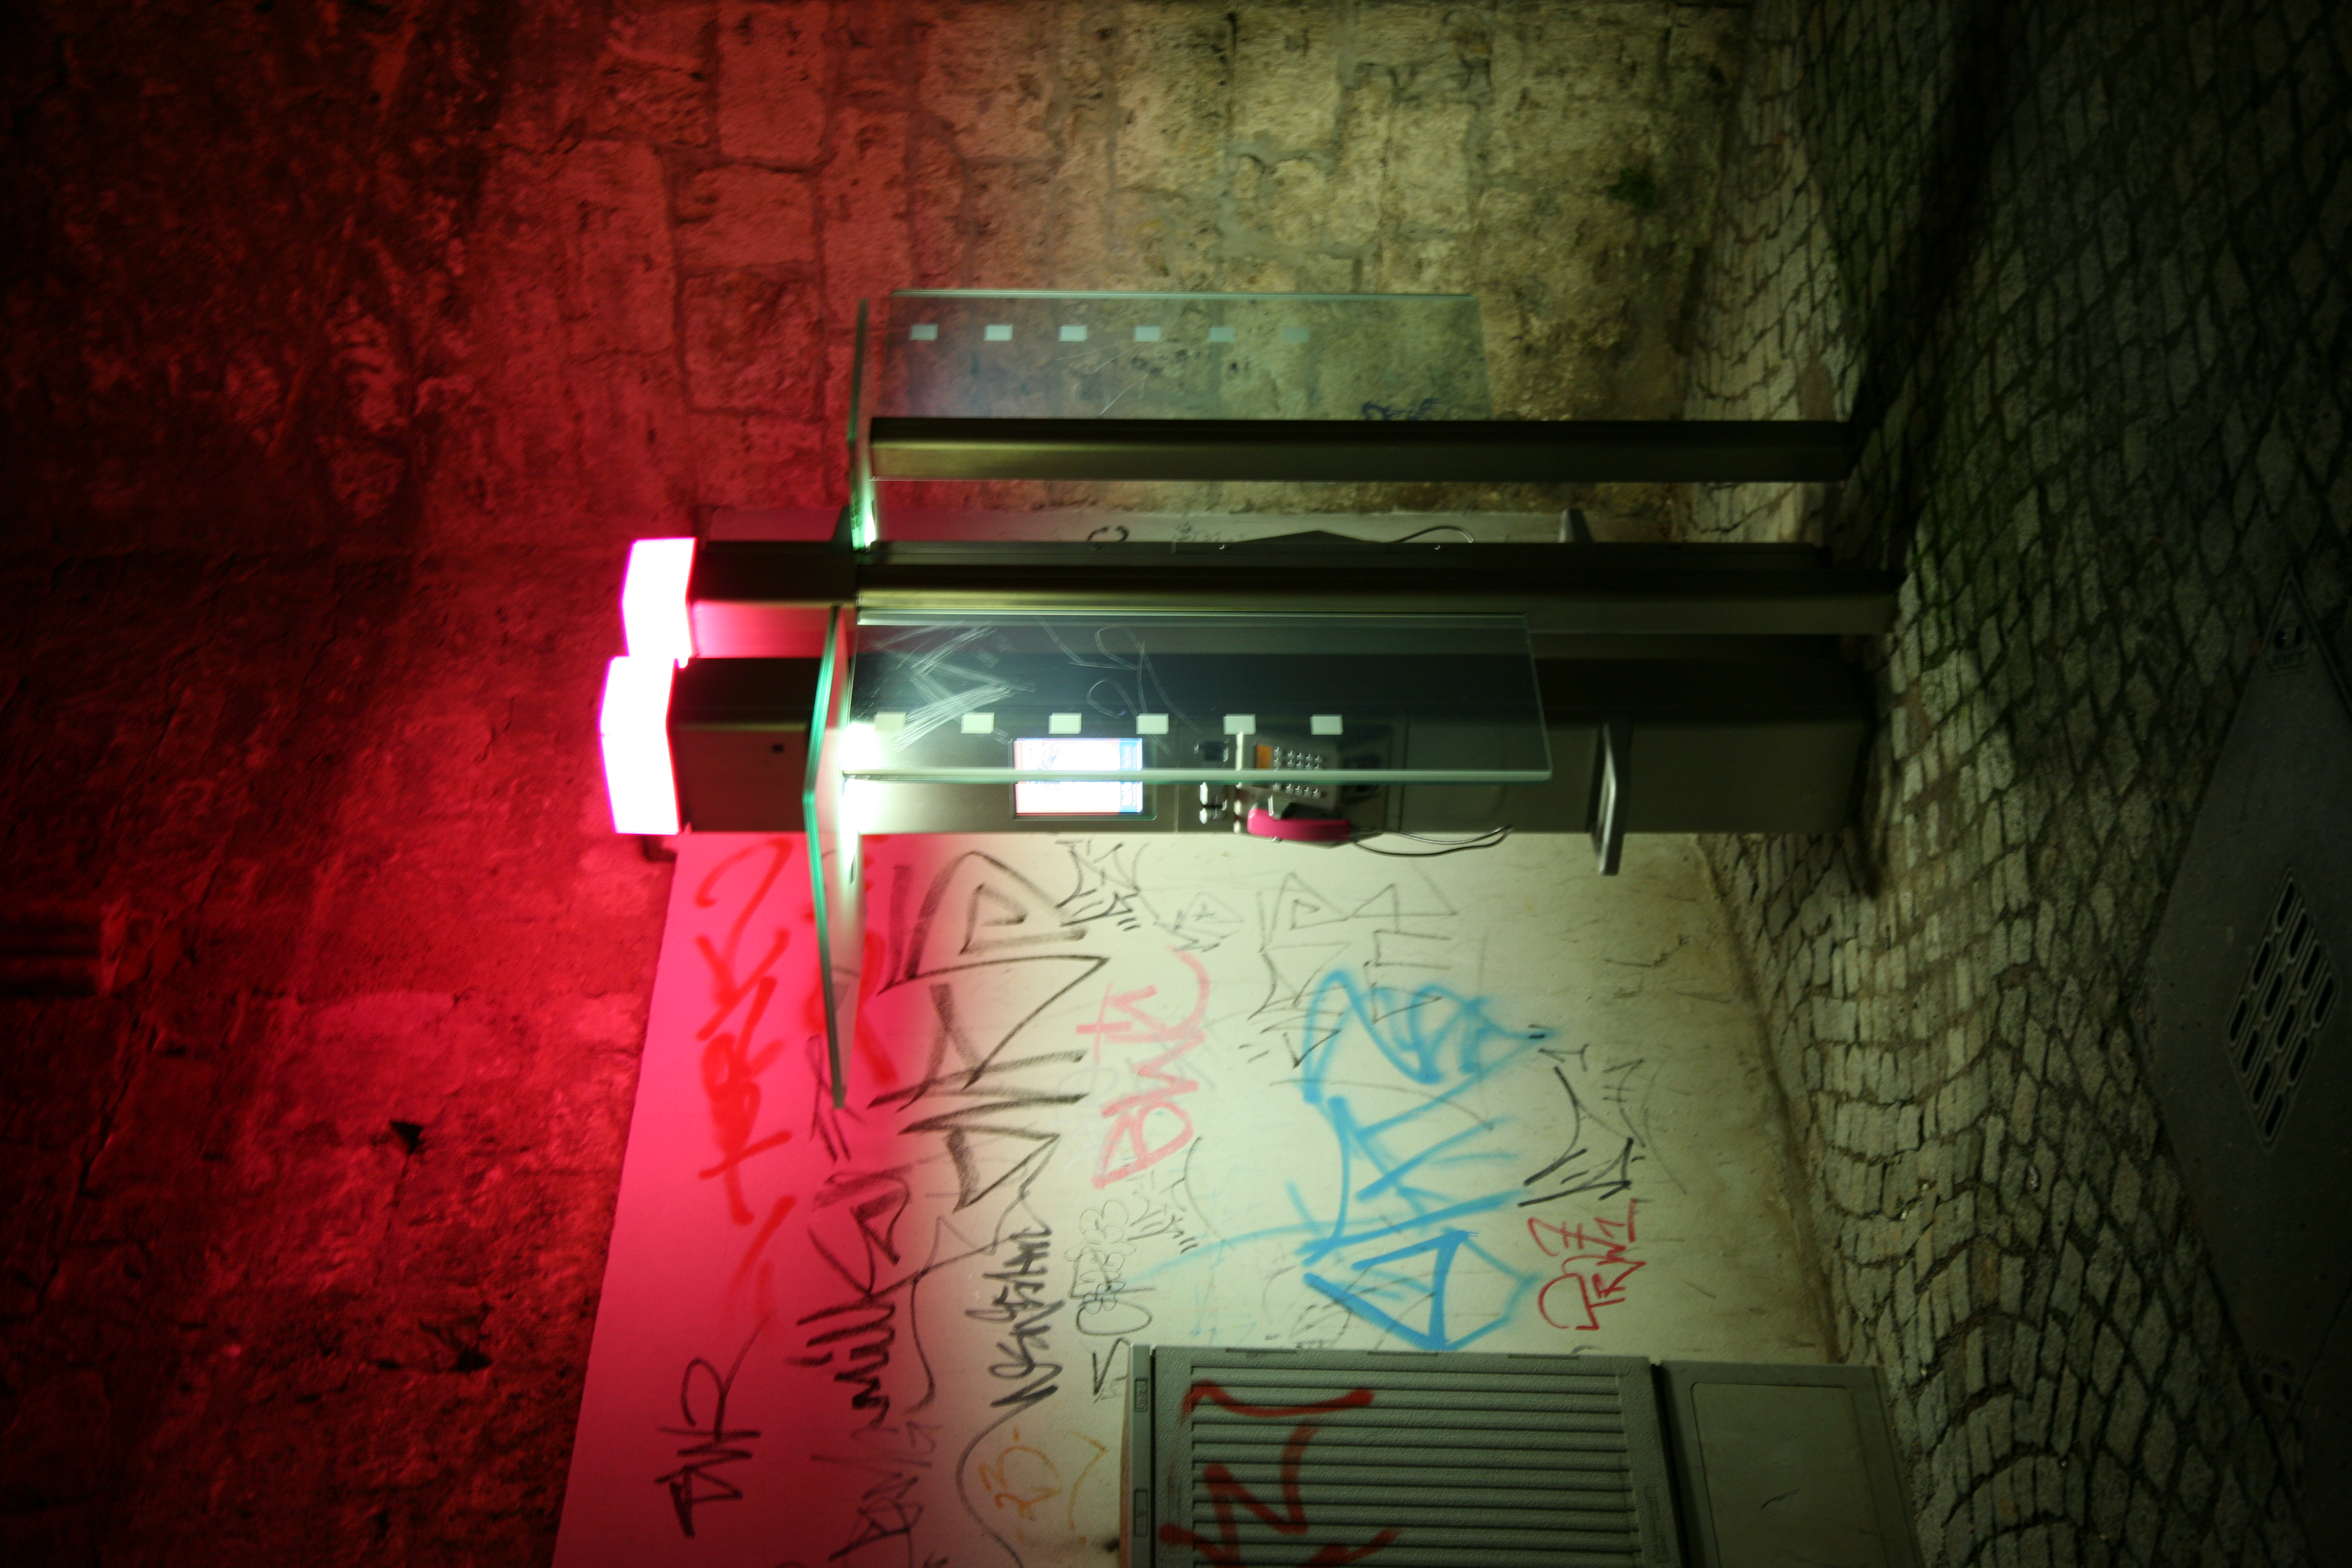
light, night, wall, red, color, telephone, darkness, pink, graffiti, lighting, art, tag, germany, allemagne, cabine, shape, thuringia, weimar, telefon, telefonzelle, screenshot, thuringe, dastelefonbuch, telefonbuch, th ringen